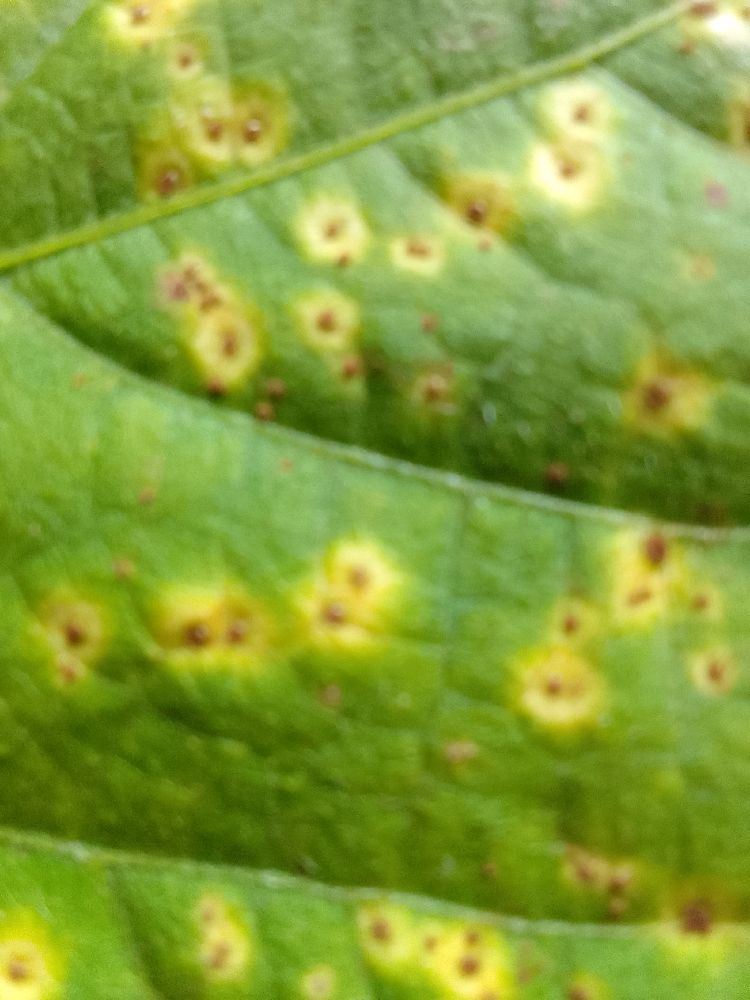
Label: rust